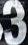
Number: 3